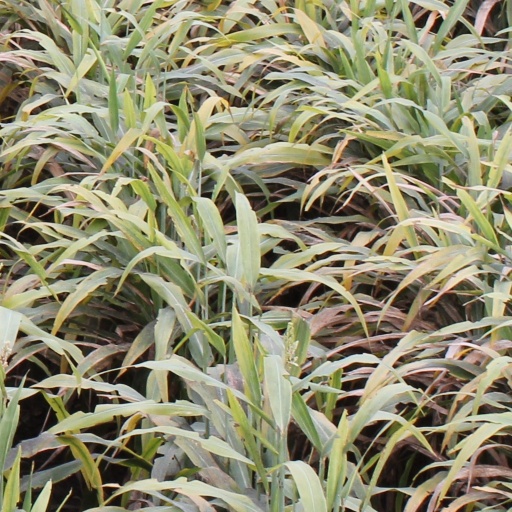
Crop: sorghum